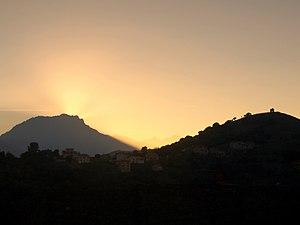
Pietralba est une commune française située dans la circonscription départementale de la Haute-Corse et le territoire de la collectivité de Corse. Elle appartient à l'ancienne piève de Canale.